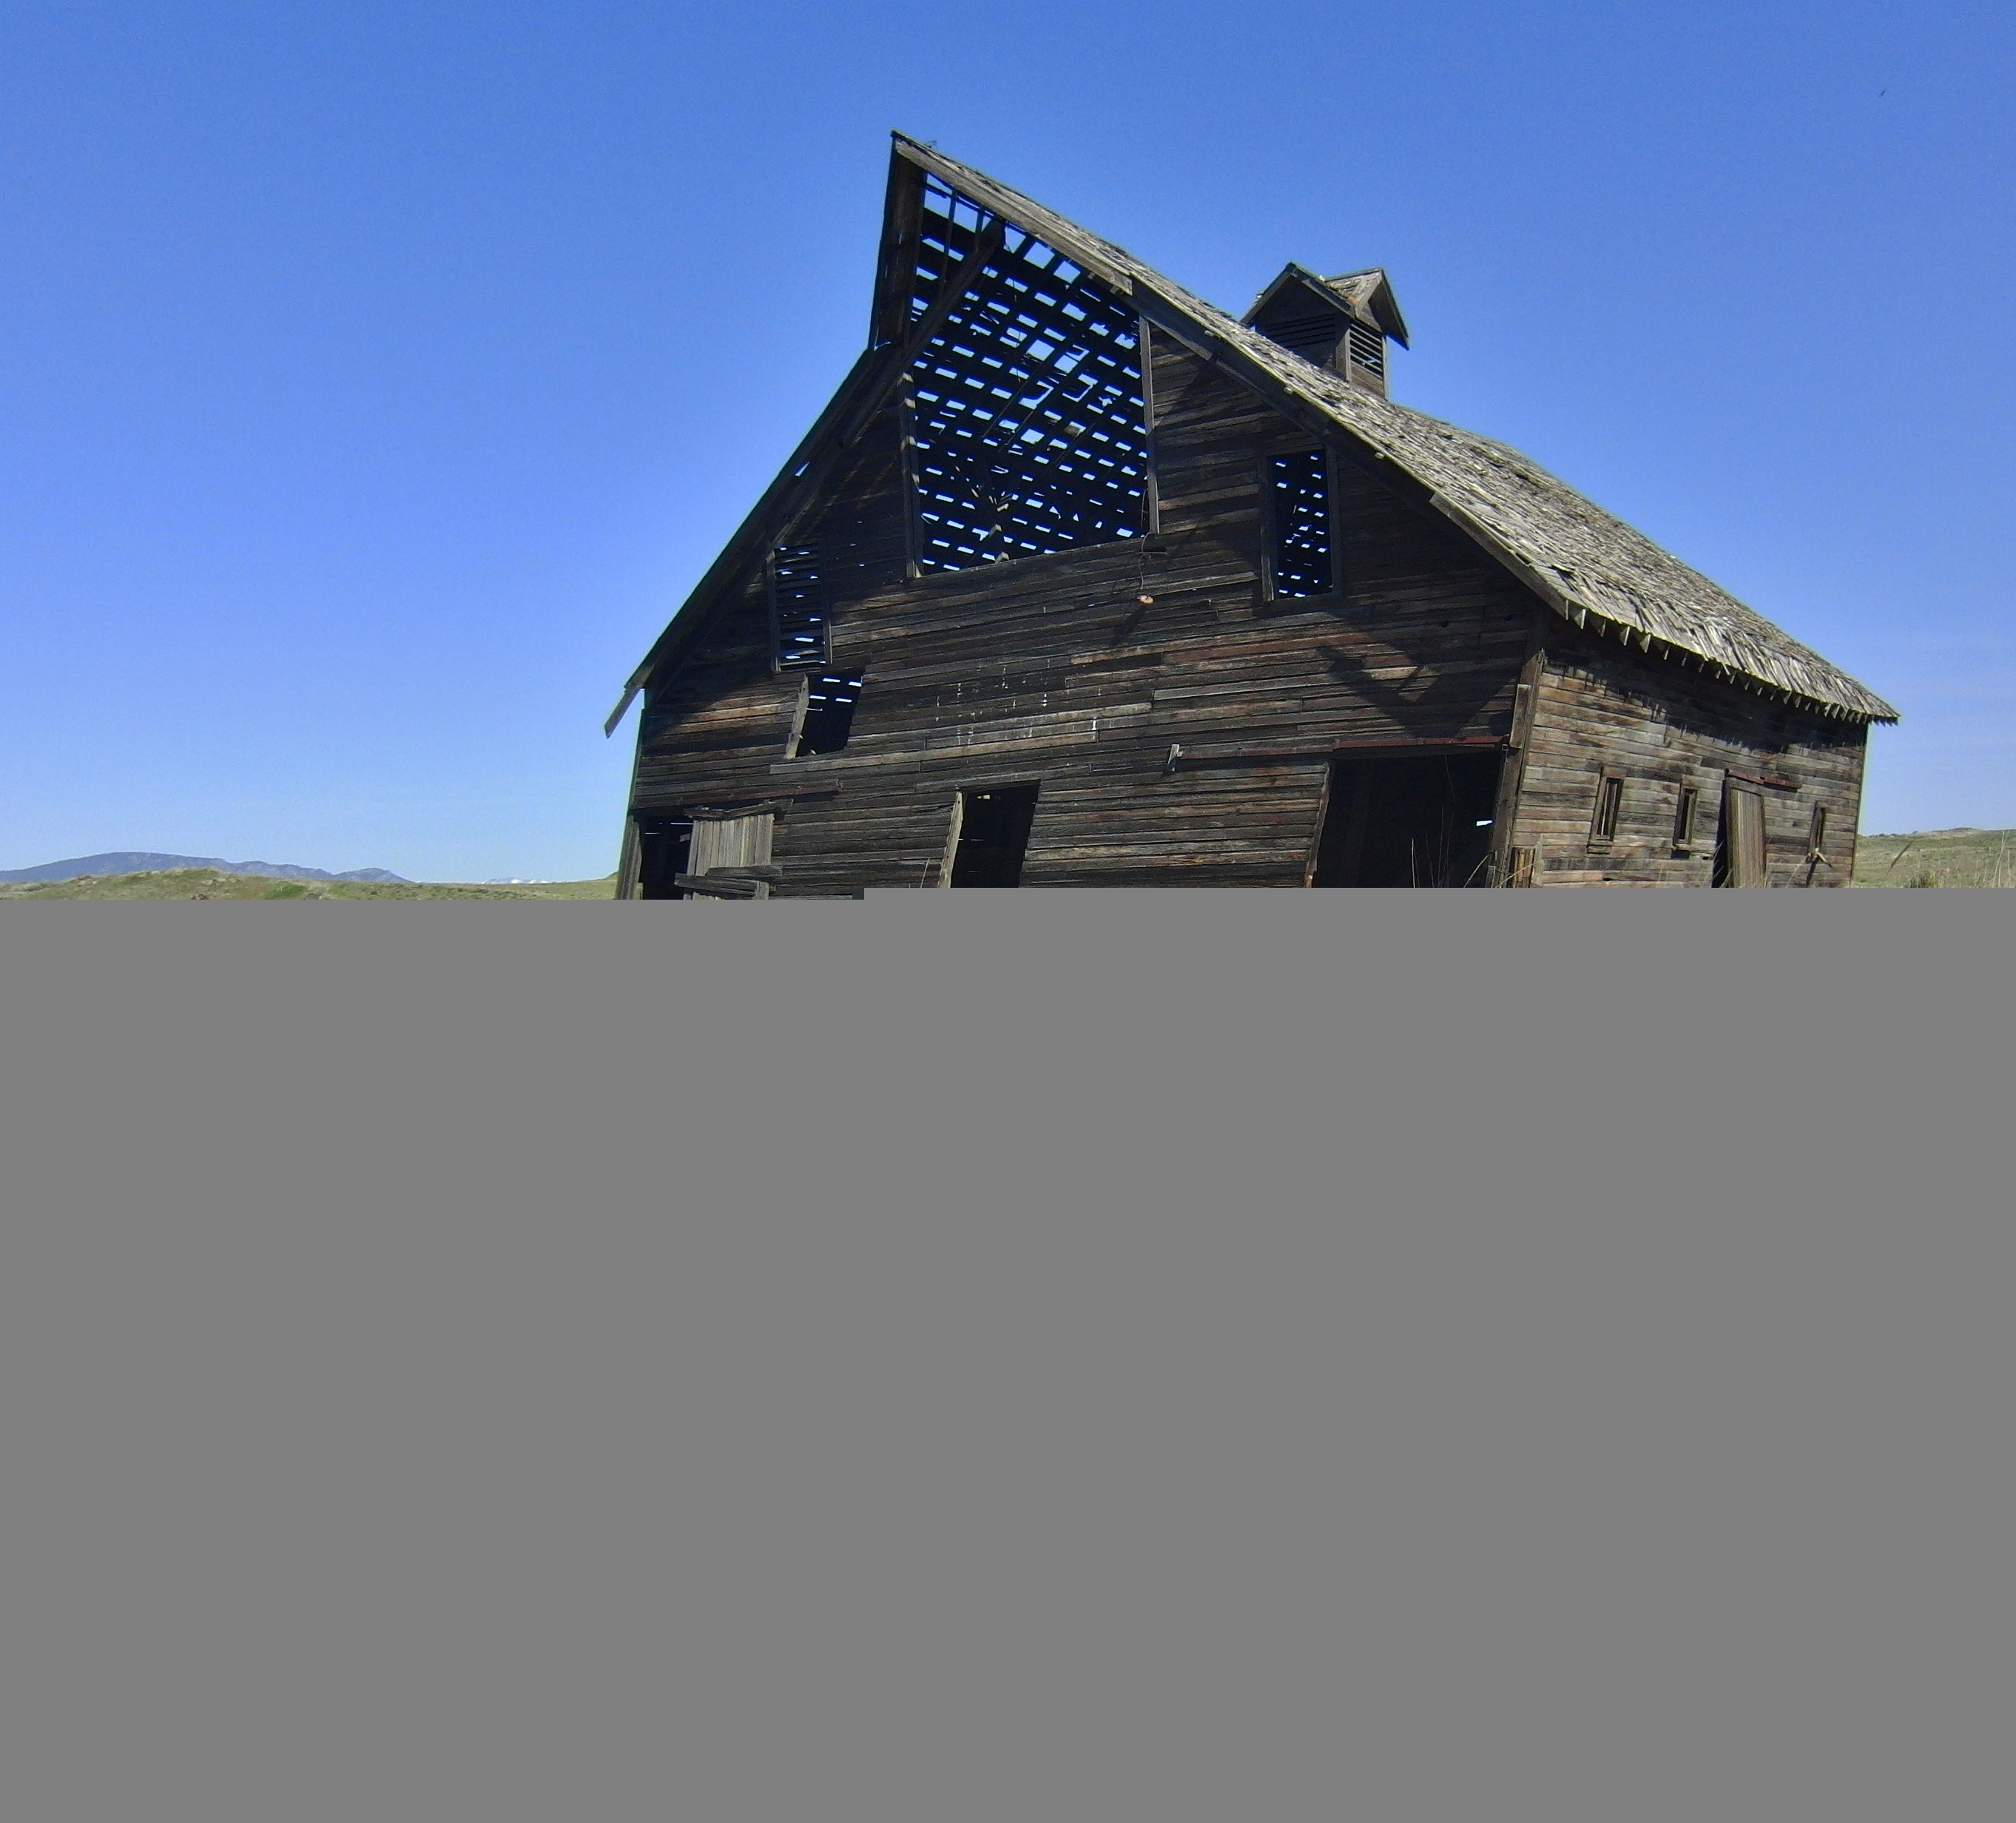
landscape, grass, farm, house, roof, barn, country, orange, motorcycle, facade, abandoned, blue sky, outside, ktm, 990